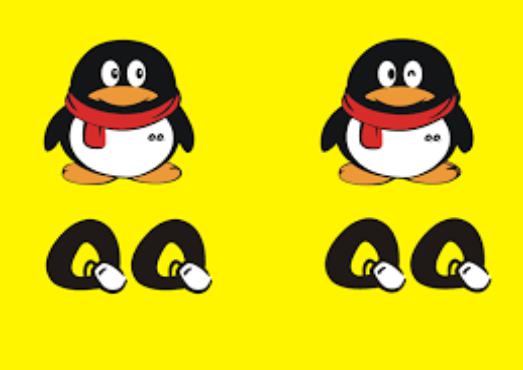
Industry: Leisure